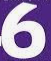
Number: 6